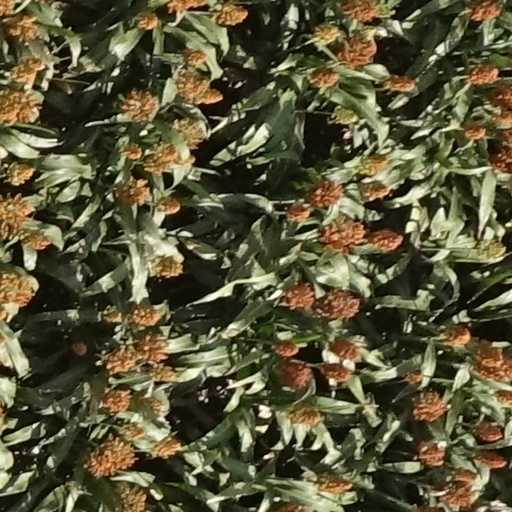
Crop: sorghum